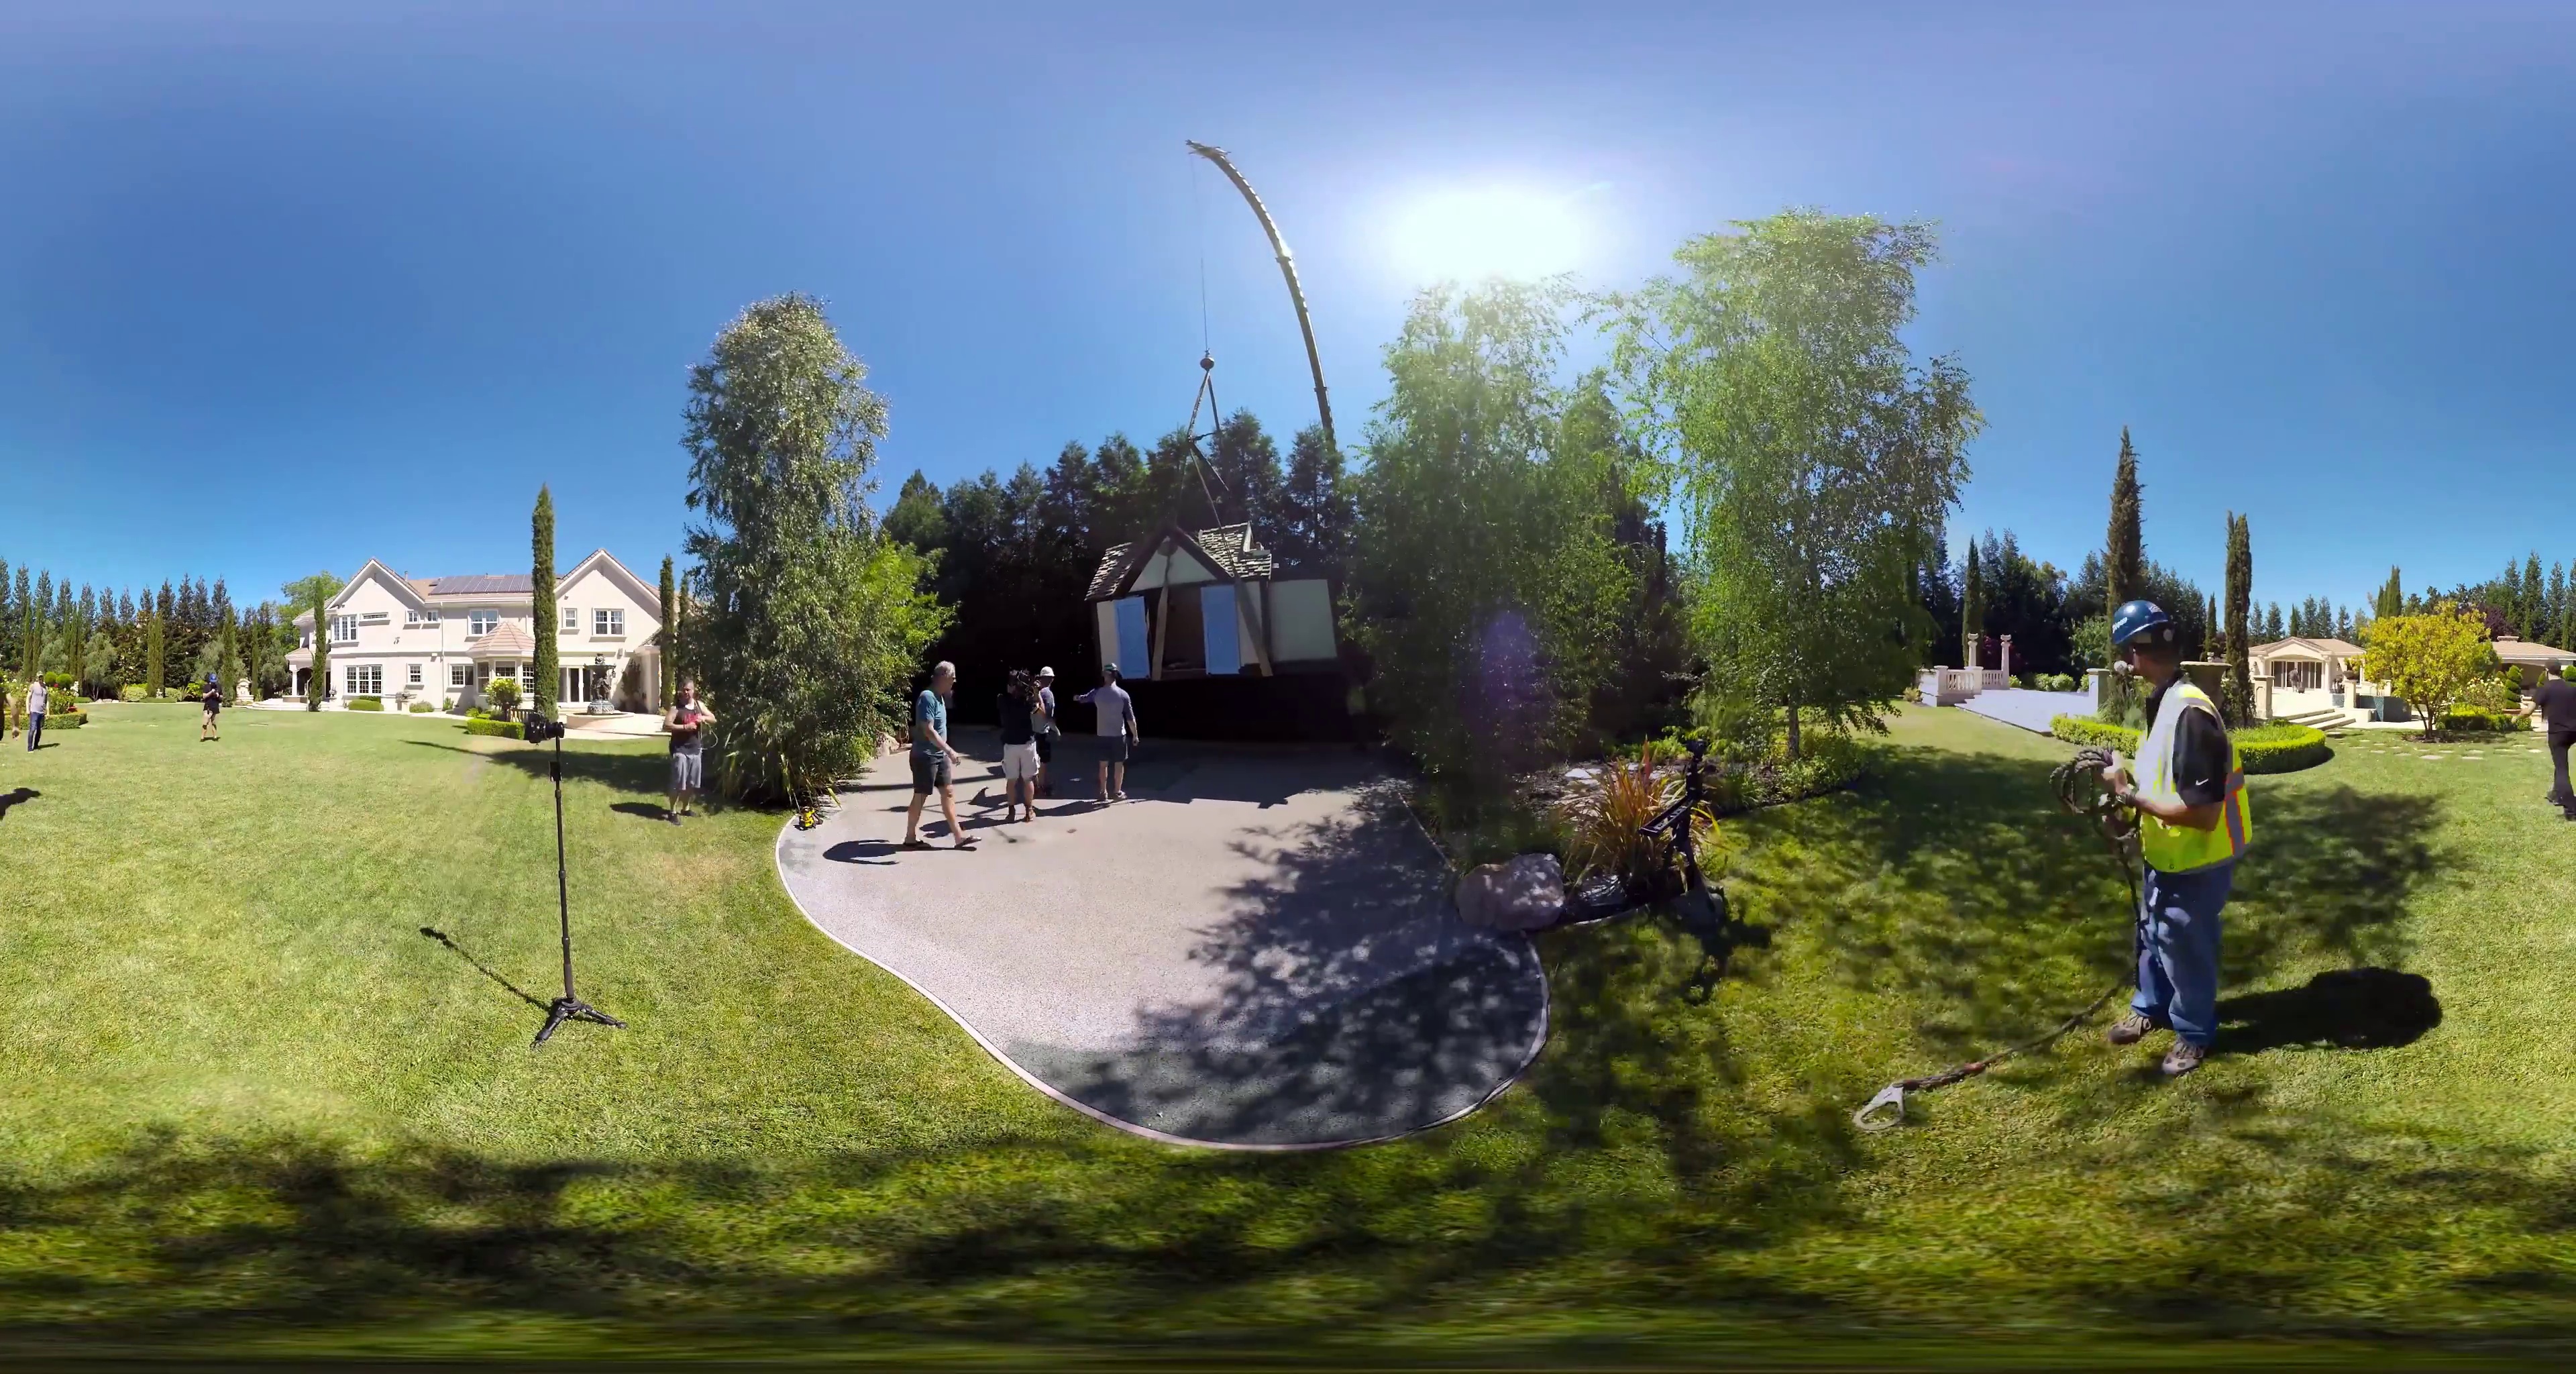
Referred object: the man standing by the tree

Referred object: the worker in a yellow safety vest